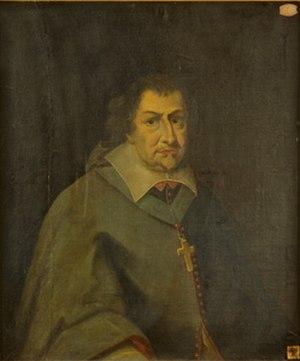
Jacques Raoul de La Guibourgère, maire de Nantes, évêque
Le diocèse de Maillezais est un ancien diocèse de l'Église catholique en France, dont le siège épiscopal se trouvait dans l'abbaye bénédictine Saint-Pierre de Maillezais en Vendée. Il est restauré sous forme de diocèse titulaire en 2017.
Jacques Raoul de La Guibourgère, né en 1589 à Nantes, mort le 15 mai 1661 à L'Hermenault, est un dignitaire français du XVIIᵉ siècle, maire de Nantes en 1621-1623, puis un ecclésiastique, successivement évêque de Saintes, de Maillezais et de La Rochelle.
La liste des maires de Nantes présente un historique des maires de la commune française de Nantes, chef-lieu du département de la Loire-Atlantique et capitale de la région des Pays de la Loire.